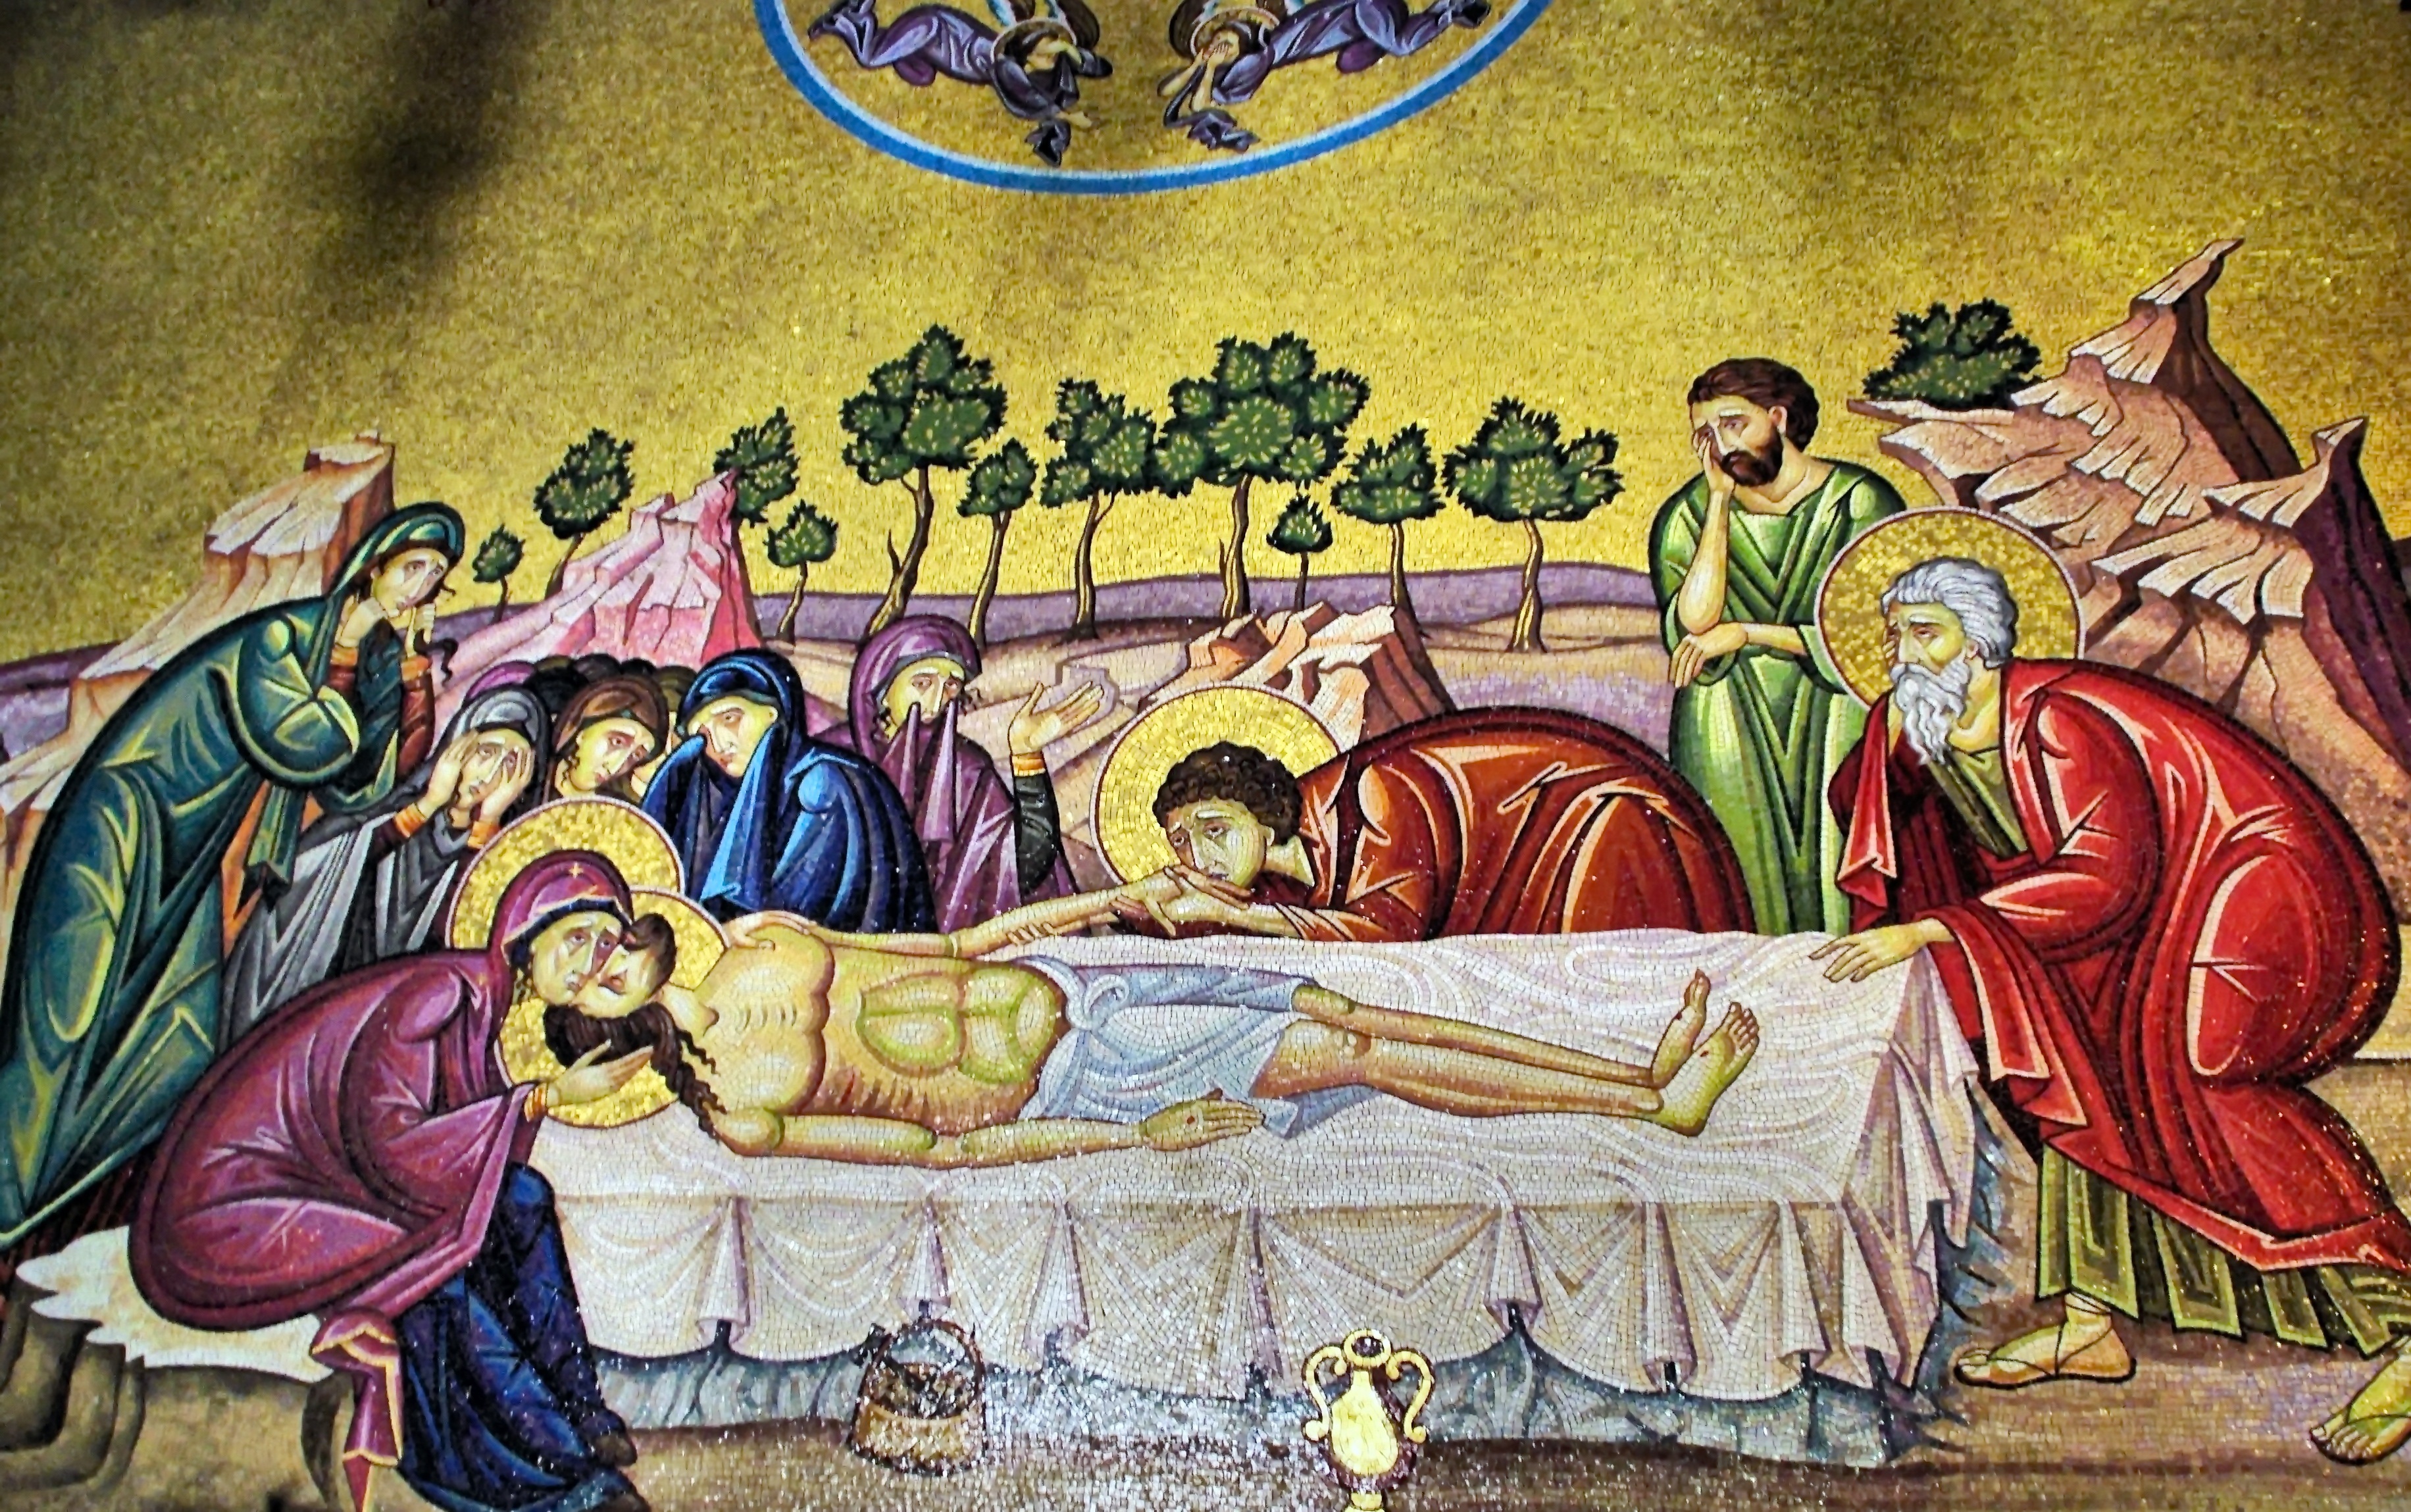
religion, bible, christ, art, illustration, faith, mosaic, mural, heritage, basilica, middle ages, jerusalem, farewell, cartoon, mythology, wall decoration, holy sepulchre, shroud